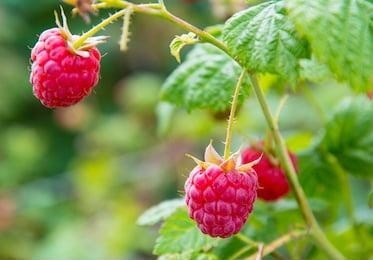
Label: raspberry